Saudis

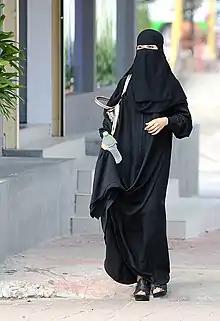
Saudi woman wearing a niqāb in Riyadh.

A portion of the original inhabitants of the area that is now Saudi were known as Bedouin (nomads). They remain a significant and very influential component of the indigenous Saudi population, though many who call themselves "badu" (nomad) no longer engage in "traditional tribal activities and settled." According to authors Harvey Tripp and Peter North, Bedouin make up most of the judiciary, religious leaders and National Guard (which protects the throne) of the country. Bedouin (nomad) culture is "actively" preserved by the government. Nowadays most the bedouins have been urbanized are living in towns or cities but they still designate themselves as bedouins (nomads) and still speak bedouin dialects as opposed to the dialects of the sedentary tribes or urban centers.